Woodland (Washington, D.C.)

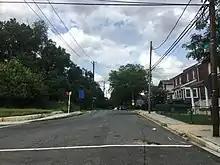
Woodland neighborhood at the intersection of Erie St and Bruce Pl SE, August 2018

As its name implies, Woodland was primarily a forested area. In June 1892, Emmanuel Baptist Church (known then as Emanuel Baptist Church) built its first structure on the southern corner of Ainger and Langston Place SE. Young's Memorial Church of Christ Holiness was established in October 1925 where Alabama Avenue SE and Knox Place SE meet.